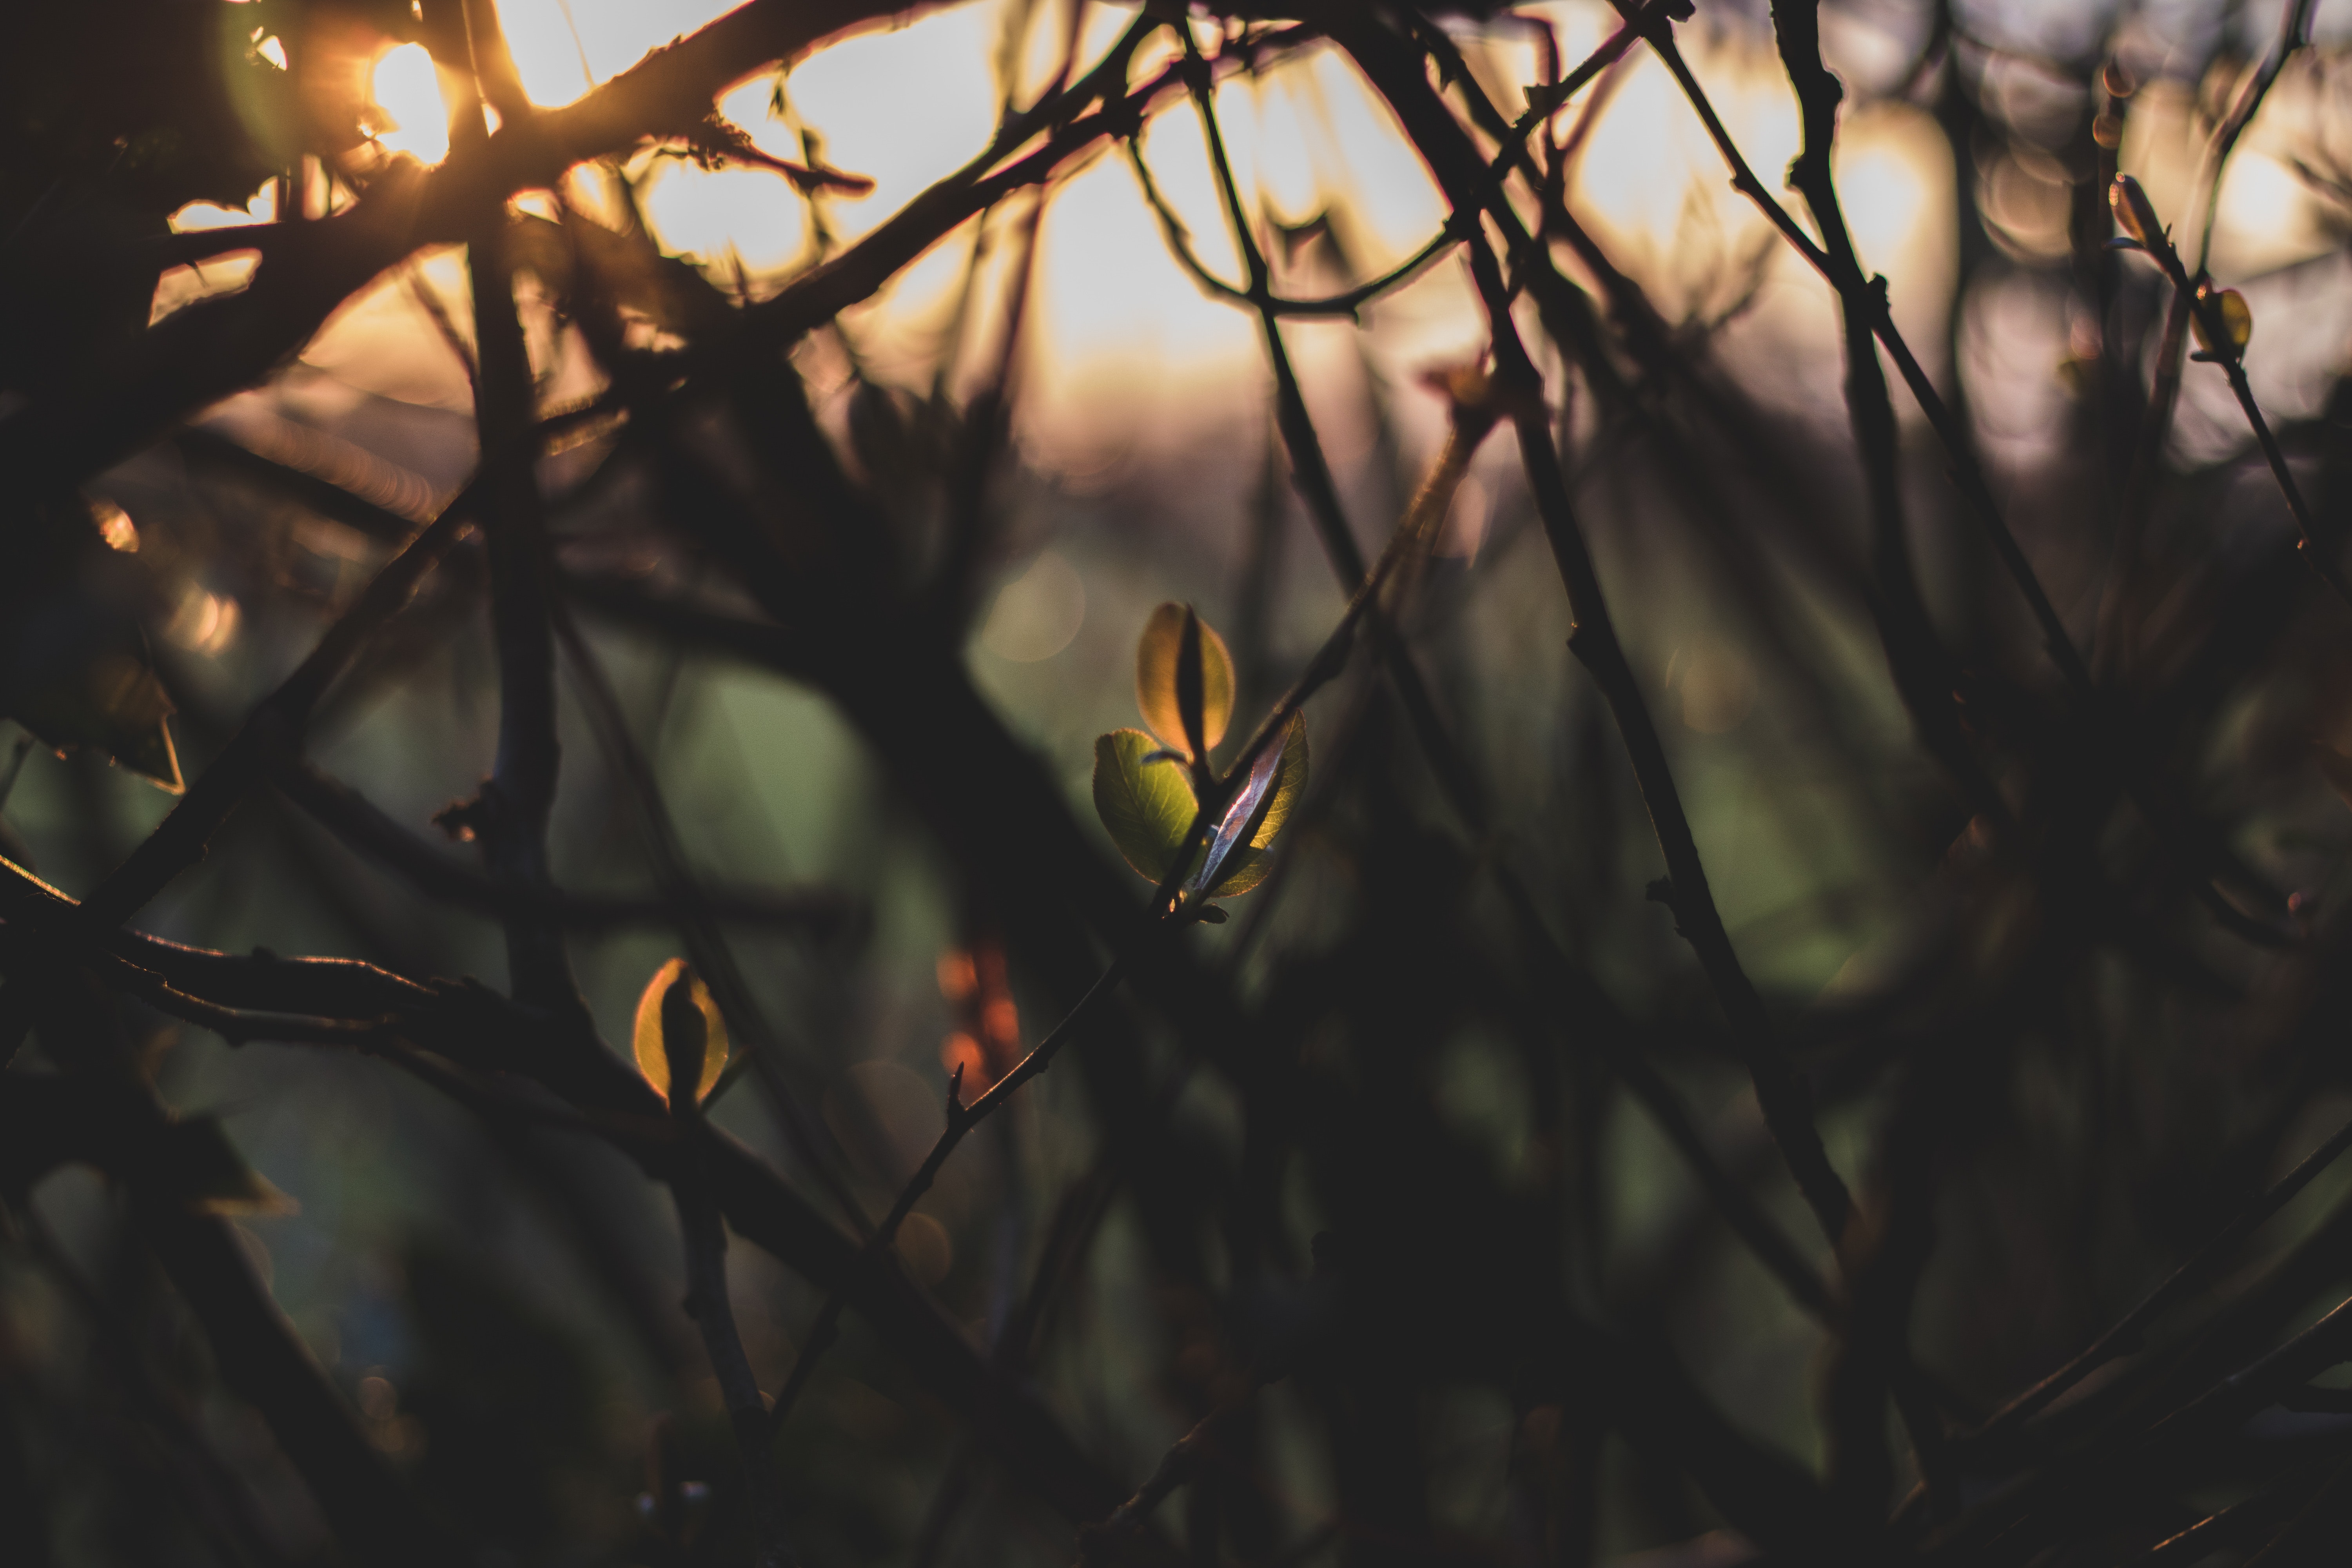
branch, nature, wildlife, twig, tree, bird, finch, organism, leaf, plant, sunlight, old world flycatcher, spring, perching bird, brambling, winter, beak, wing, european robin